Somerset Heights

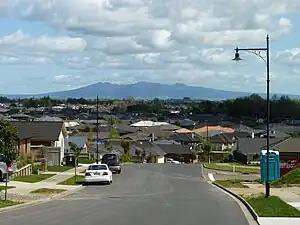

Somerset Heights is a suburb in north-eastern Hamilton in New Zealand, often known as Huntington, or Rototuna. The name Rototuna is also often used to include Grosvenor, Callum Brae, Huntington and St James. Somerset Heights forms part of Te Manatu census area.